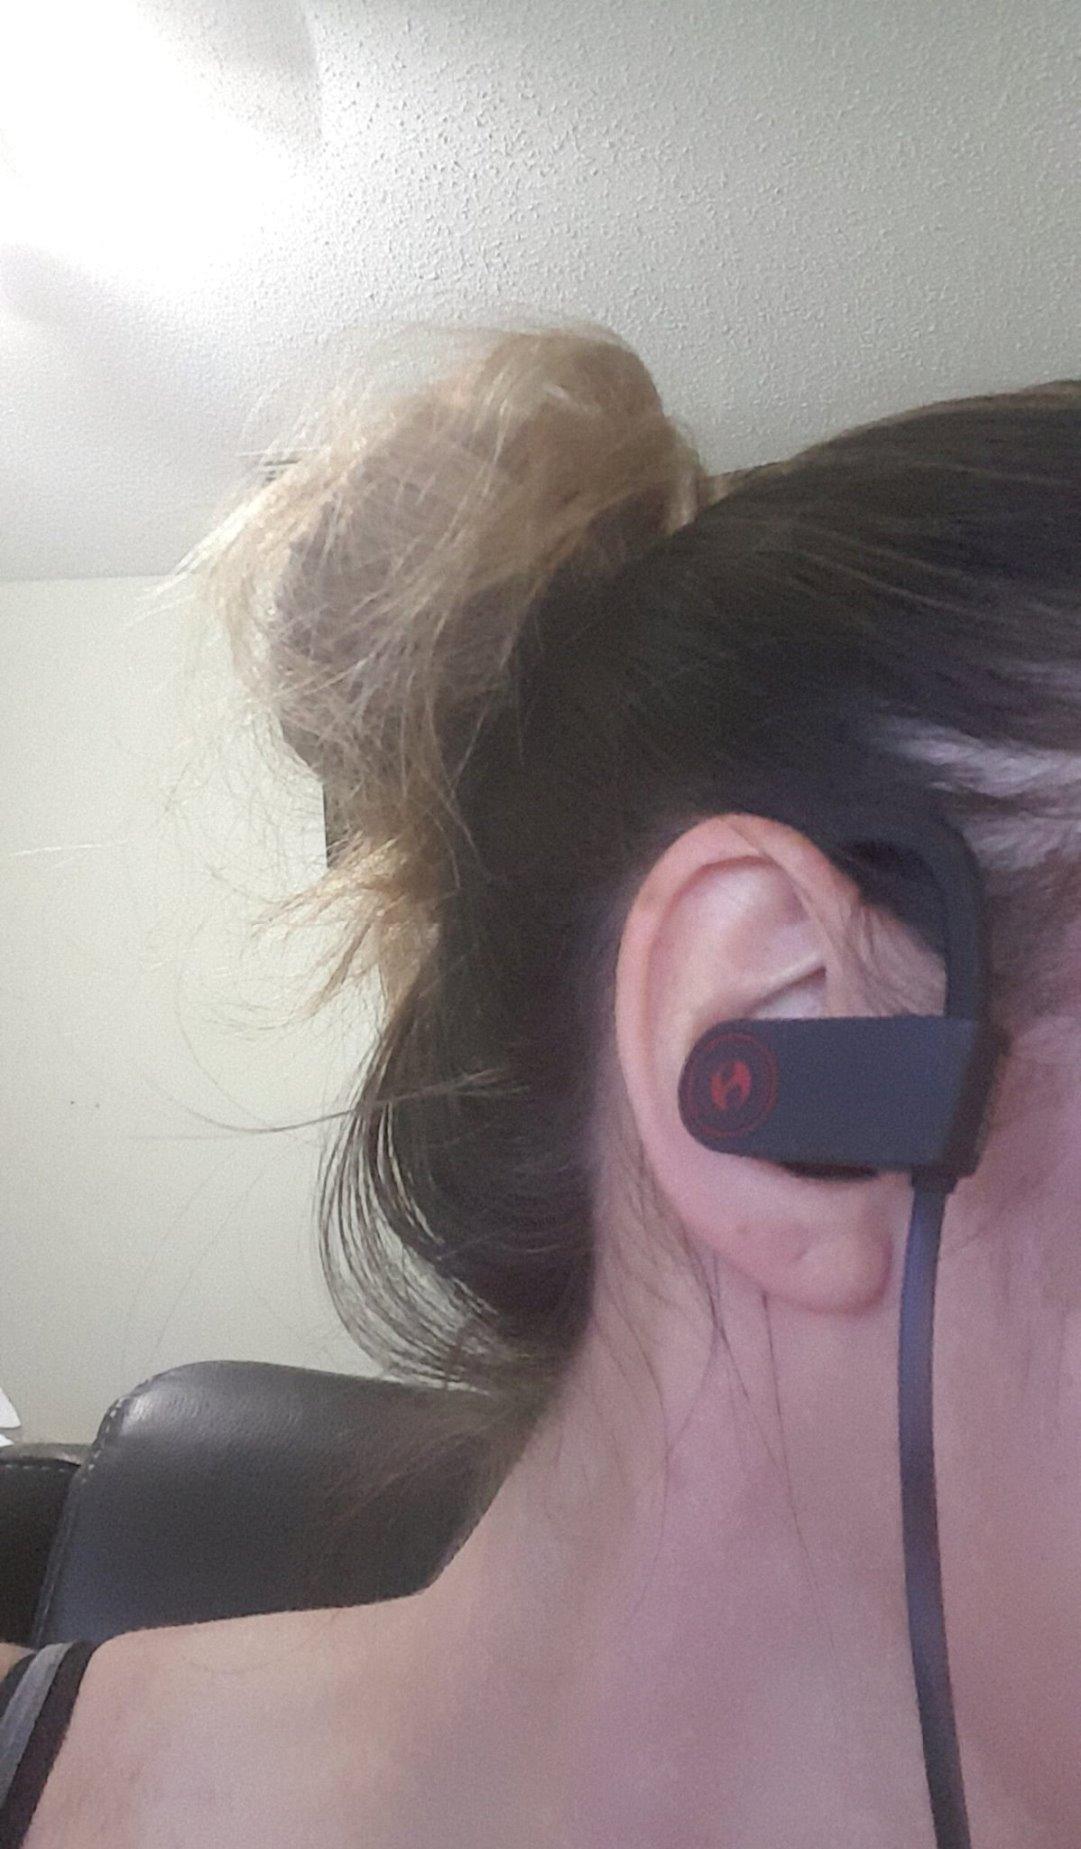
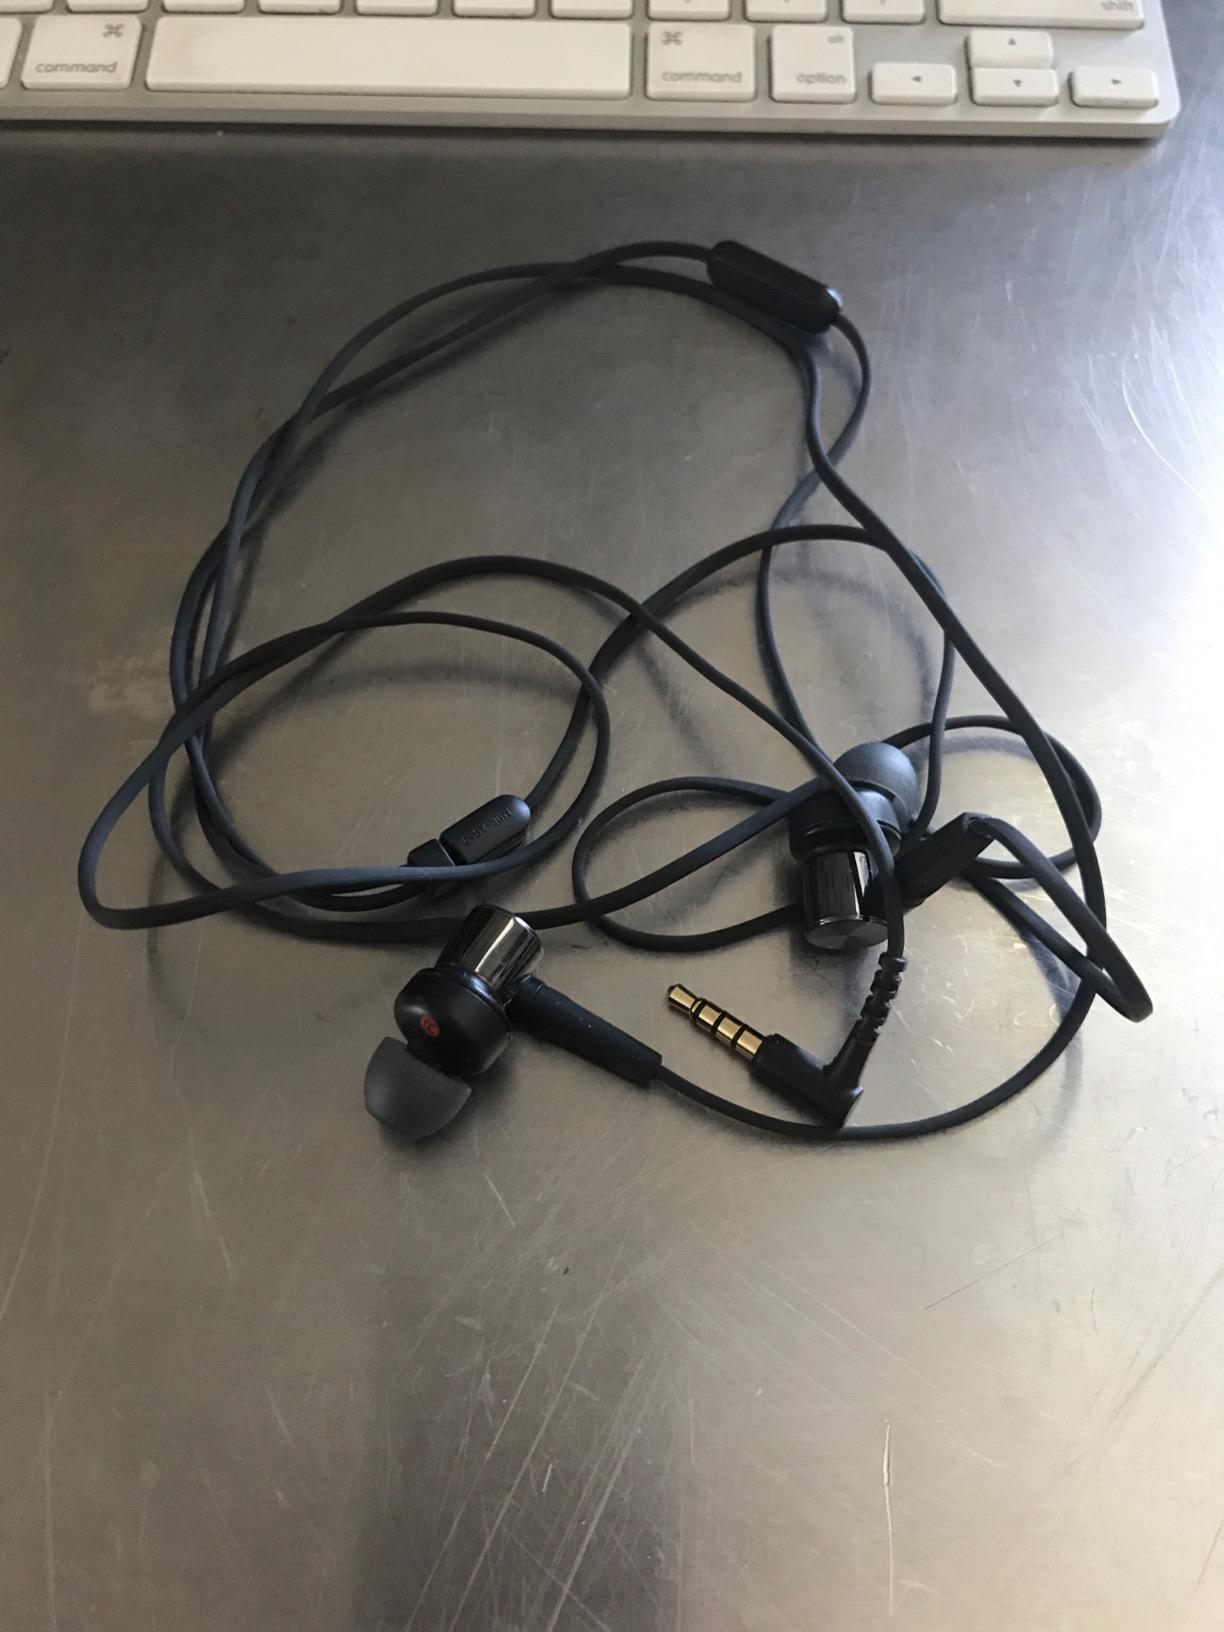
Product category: headphones
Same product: no